Portrait of Lord Melbourne (Lawrence)

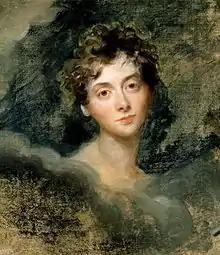
"Lady Caroline Lamb", painted by Lawrence around the same time as her husband. Melbourne had a troubled relationship with his wife.

It was painted around the time of his marriage to Lady Caroline Lamb, who Lawrence also depicted.